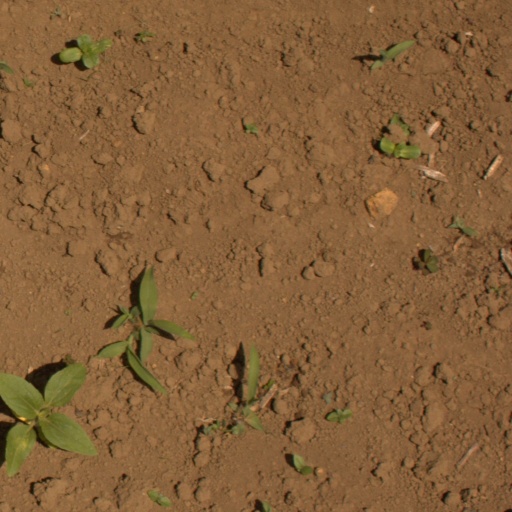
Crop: Jerusalem artichoke